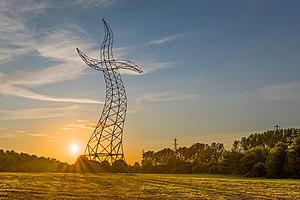
Zauberlehrling (l'apprenti-sorcier), une sculpture en acier représentant un pylône électrique déformé et semblant danser, photographié au soleil couchant. Elle a été créée pour l'exposition artistique publique EMSCHERKUNST. Italiano: La scultura in ferro Zauberlehrling (l'apprendista stregone), fatta per sembrare un palo elettrico deformato e danzante, fotografato al tramonto. L'opera è stata creata per EMSCHERKUNST, una mostra di arte pubblica.